Søren Kierkegaard

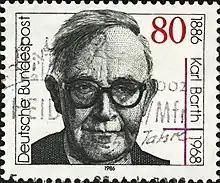
Karl Barth commemorative stamp

The first academic to draw attention to Kierkegaard was fellow Dane Georg Brandes, who published in German as well as Danish. Brandes gave the first formal lectures on Kierkegaard in Copenhagen and helped bring him to the attention of the European intellectual community. Brandes published the first book on Kierkegaard's philosophy and life, (1879) which Adolf Hult said was a "misconstruction" of Kierkegaard's work and "falls far short of the truth". Brandes compared him to Hegel and Tycho Brahe in "Reminiscences of my Childhood and Youth" (1906). Brandes also discussed the "Corsair Affair" in the same book. Brandes opposed Kierkegaard's ideas in the 1911 edition of the "Britannica". Brandes compared Kierkegaard to Friedrich Nietzsche as well. He also mentioned Kierkegaard extensively in volume 2 of his 6 volume work, "Main Currents in Nineteenth Century Literature" (1872 in German and Danish, 1906 English).